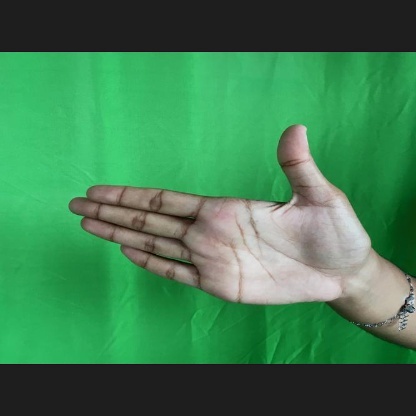
Mudra: Ardhachandran